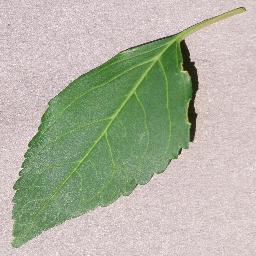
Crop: cherry
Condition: (including_sour)_healthy